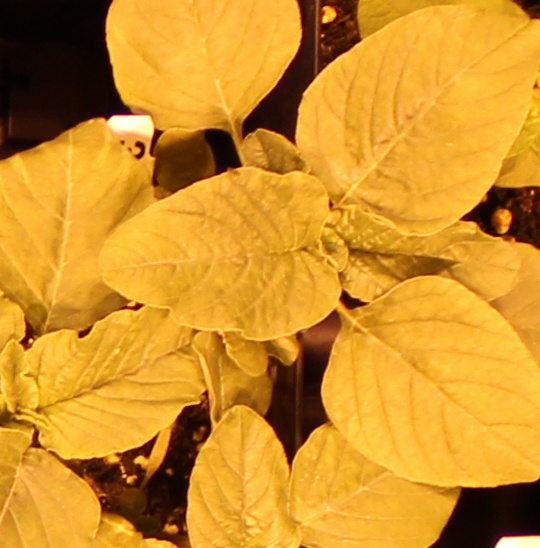
Label: Redroot Pigweed